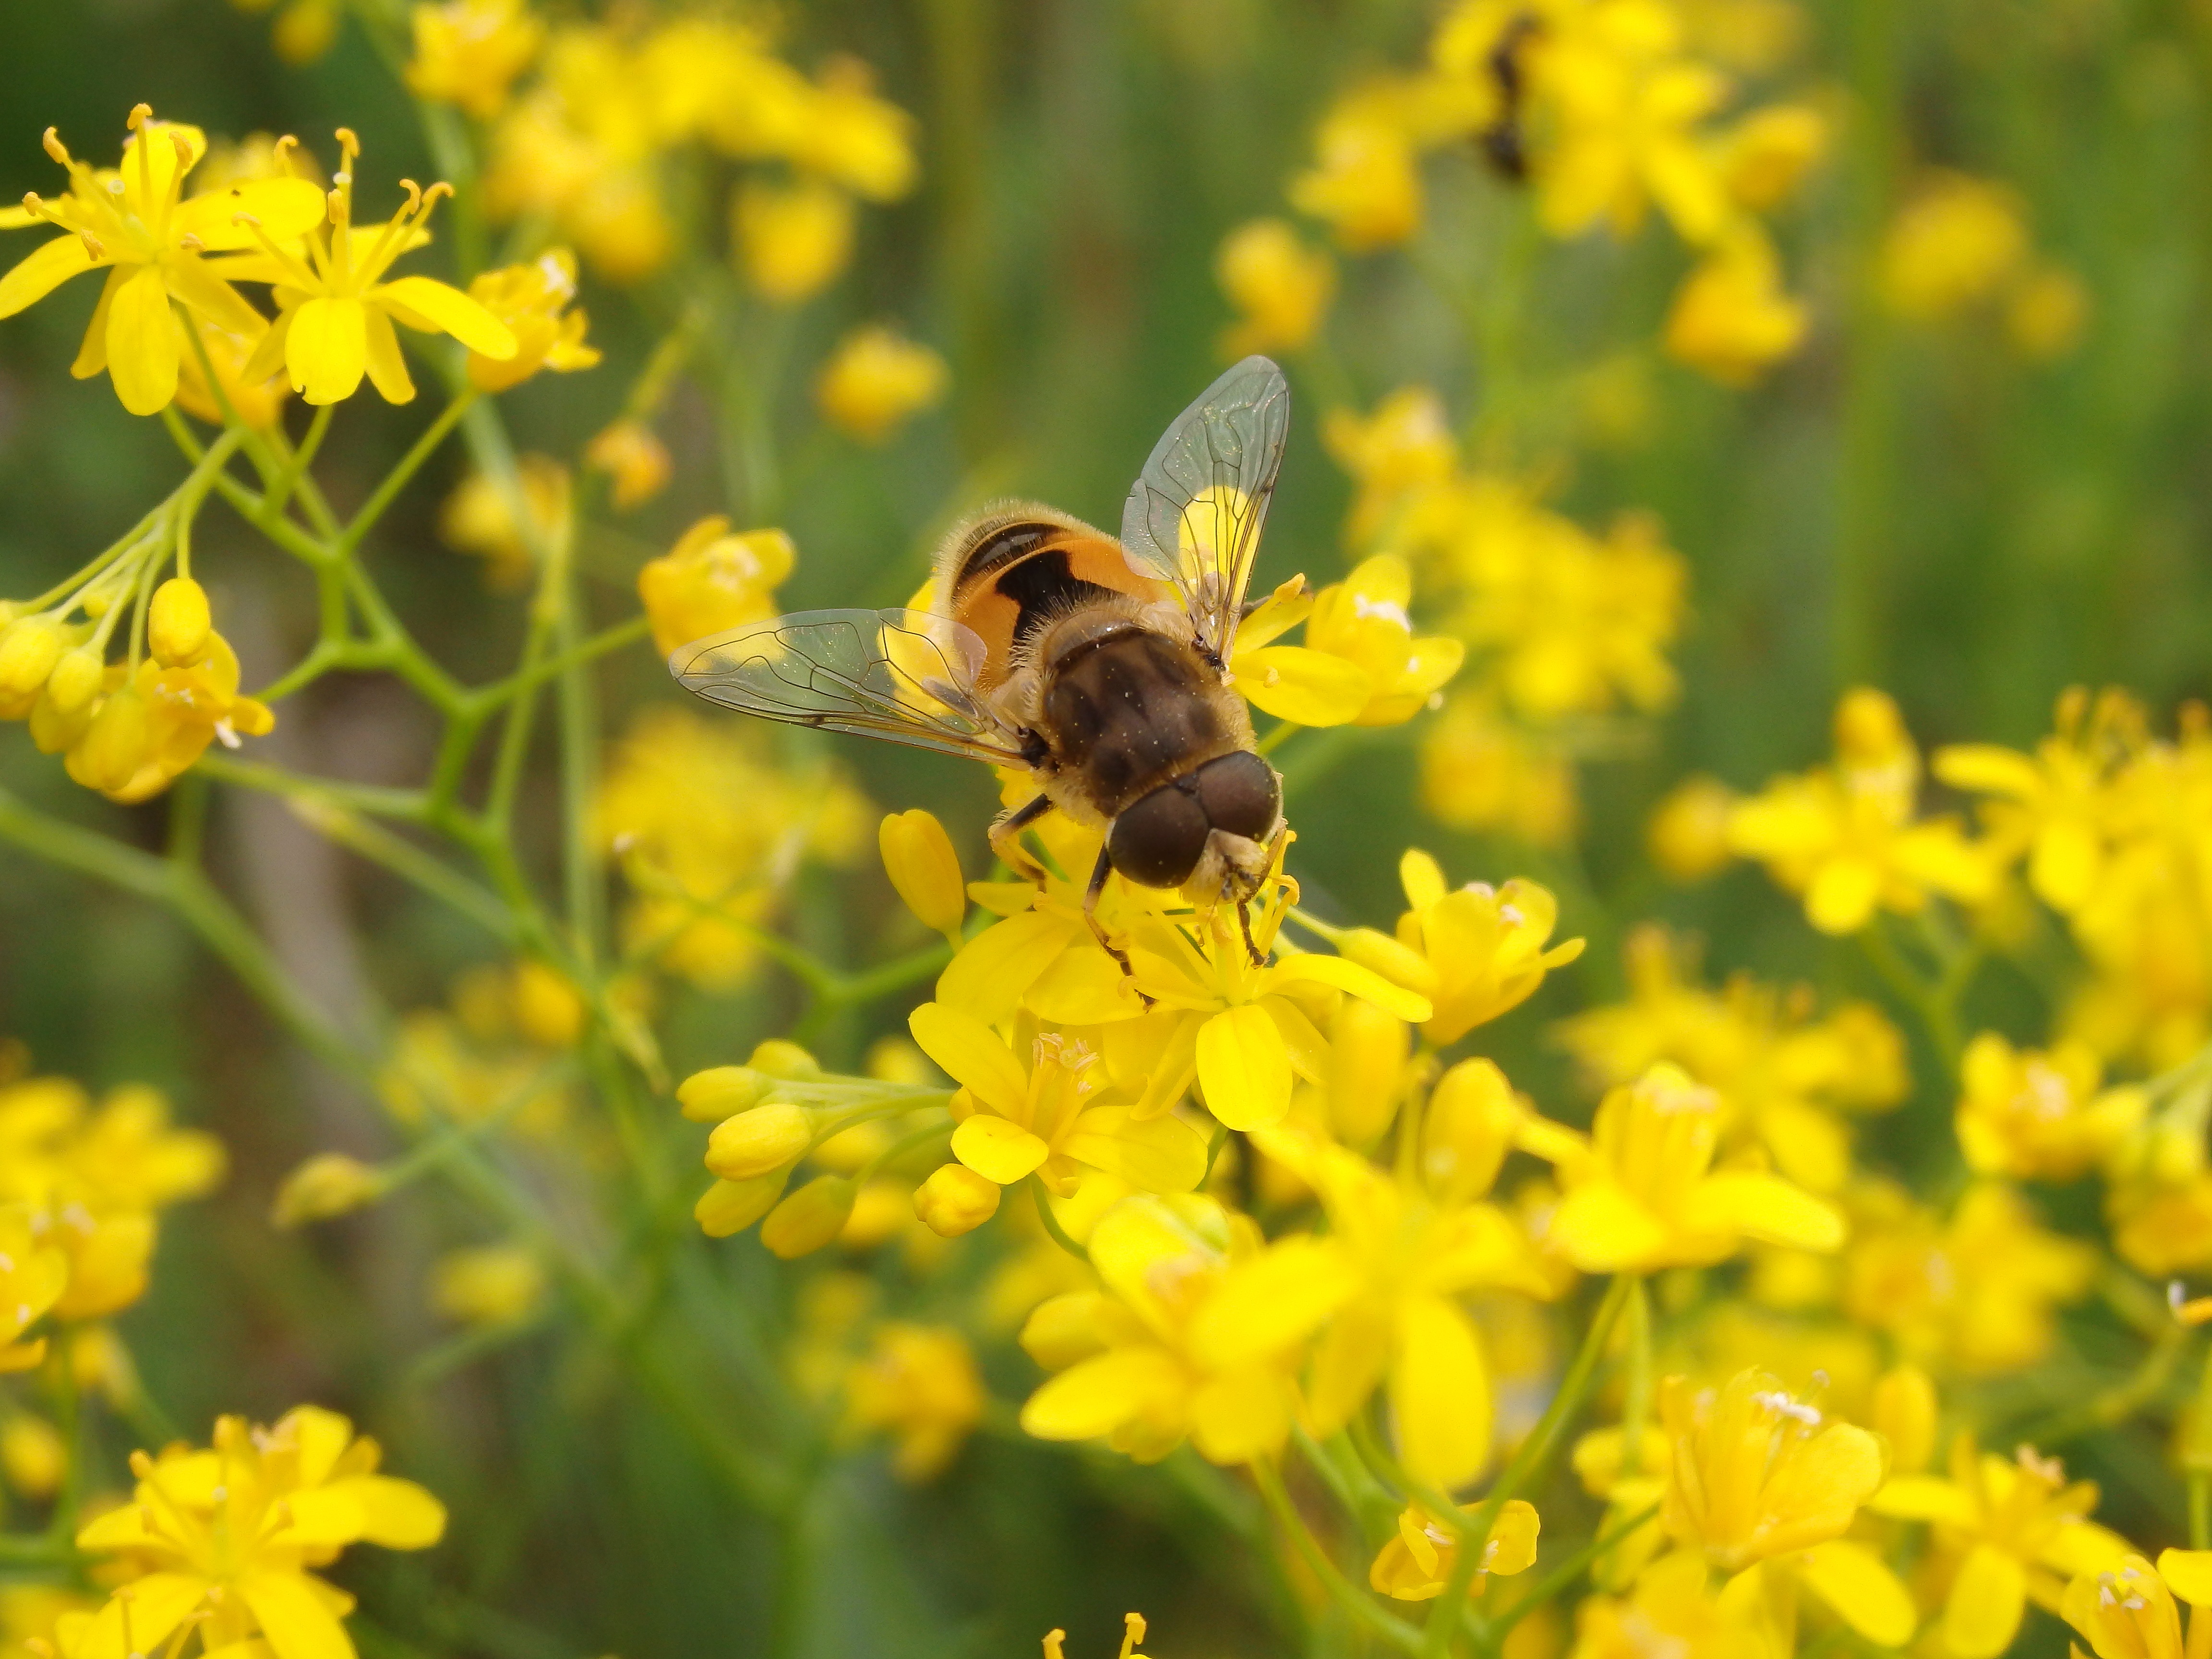
nature, plant, meadow, prairie, flower, animal, fly, wildlife, pollen, insect, yellow, flora, fauna, invertebrate, wildflower, entomology, bee, bumblebee, nectar, eristalis, macro photography, flowering plant, honey bee, pollinator, tenax, land plant, membrane winged insect